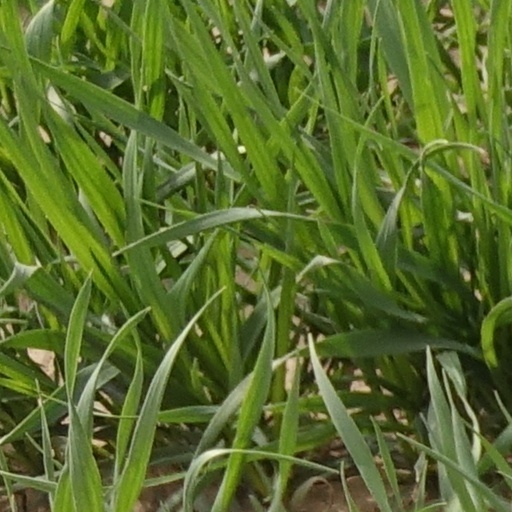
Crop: wheat